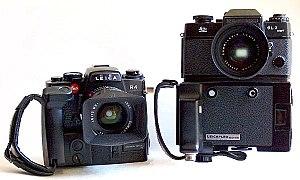
Leica Camera AG est un fabricant allemand réputé d'appareils photographiques et d'optiques. Son siège social se trouve à Wetzlar, en Allemagne, là où l'entreprise a été fondée.